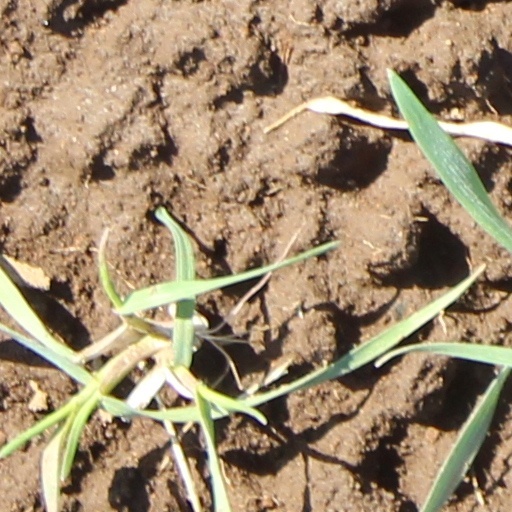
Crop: wheat